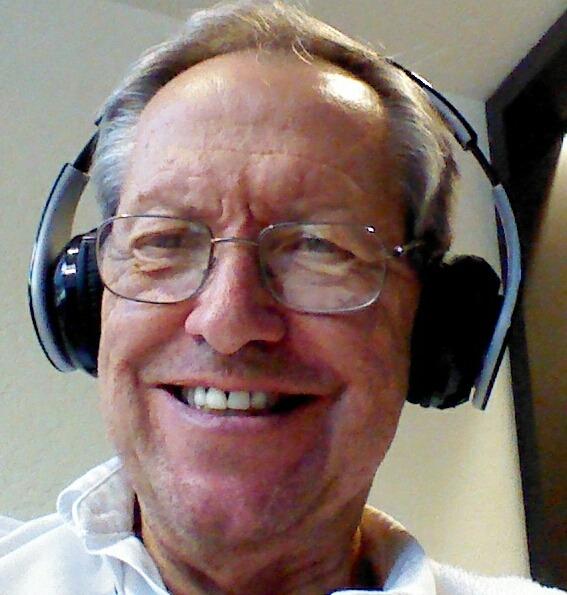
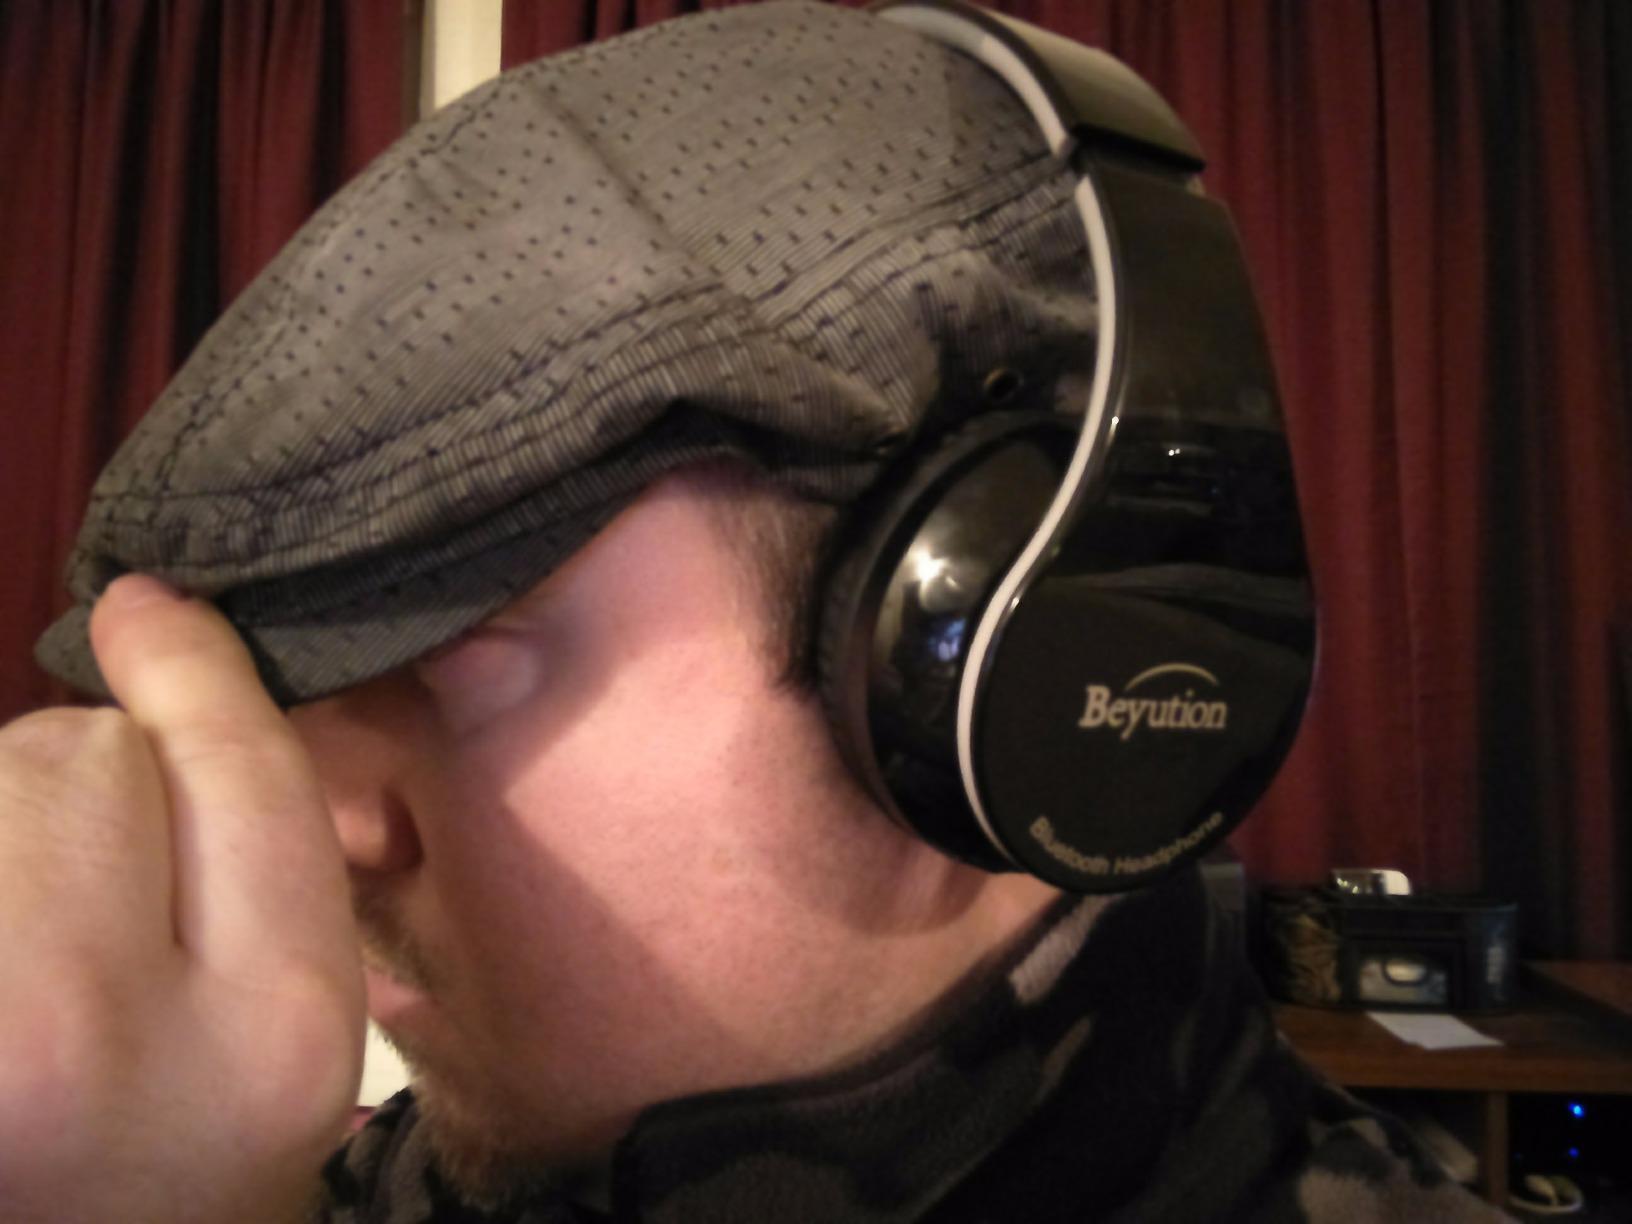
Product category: headphones
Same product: yes